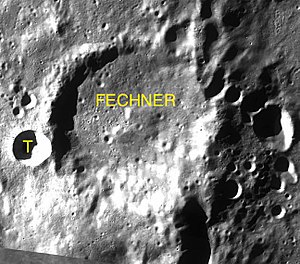
Fechner (månekrater)
Fechner er et nedslagskrater på Månen. Det befinder sig på den sydlige halvkugle på Månens bagside og er opkaldt efter den tyske psykolog og fysiker Gustav T. Fechner.